Lomas de Chapultepec

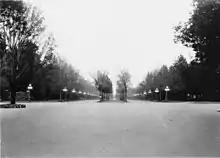
Paseo de la Reforma in Lomas de Chapultepec, 24 June 1929.

In the early 1920s, Mexico City suffered a housing shortage as a result of internal migrants fleeing from uncertainty in the provinces caused by the Mexican Revolution. To meet demand, the Ayuntamientos of the Distrito Federal passed various city ordinances in order to make it easier for private investors to develop urban subdivisions. Also beneficial was Article 27 of the 1917 Constitution, which was used to promote agrarian land reform and indirectly encouraged the construction and emergence of new urban developments when it prompted the change of land-use of the properties surrounding the capital. A total of 26 to 32 colonias were built as a direct result, one of which was Lomas de Chapultepec.